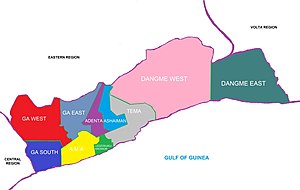
Greater Accra
Greater Accra er inddelt i 10 distrikter
Greater Accra er en region i der ligger i den sydlige del af Ghana ud til Guineabugten i Atlanterhavet. Hovedstaden Accra er også administrationsby for regionen, hvis befolkning blev beregnet til 3,9 millioner mennesker i 2007.